The First Purge

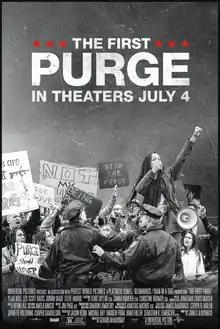
Theatrical release poster

The First Purge is a 2018 American dystopian action horror film directed by Gerard McMurray and starring Y'lan Noel, Lex Scott Davis, Joivan Wade, and Steve Harris. Written and co-executive produced by James DeMonaco, it is the first film of "The Purge" series not to be directed by him.